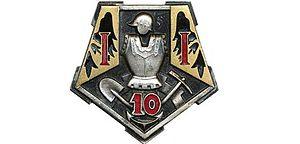
Insigne régimentaire du 10e régiment du génie.
Le 10ᵉ régiment du génie a été créé à Toul le 1ᵉʳ mai 1914 comme régiment de forteresse. Son dépôt de guerre constitue durant le conflit 48 unités.
Cette page concerne les événements qui se sont produits durant l'année 1914 en Lorraine.